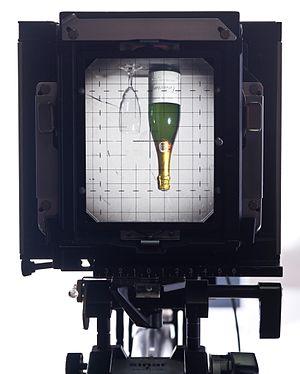
Visée d'une Sinar F (appareil photo grand format 4x5). La lentille est une Schneider Tele-Arton f:5.5 240mm, avec un obturateur Compur (ici à pleine ouverture), montée sur une planchette Linhof Technika.
Une chambre photographique, aussi parfois appelée « chambre technique de grand format », est un appareil photographique utilisant à l'origine un film négatif sur plaques de verre, et maintenant un plan film ou un dos numérique de grand format.